2023 in California

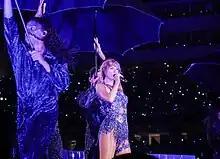
Singer-songwriter Taylor Swift performing at SoFi Stadium in August 2023

The Eras Tour, singer-songwriter Taylor Swift's sixth concert tour, generated significant revenue for Los Angeles. The California Center for Jobs and the Economy determined that Swift's performances in the city, prolonged over six days, generated million for Los Angeles County, or enough revenue to fund 3,300 additional jobs. During the final performance of her tour in Los Angeles, Swift announced "1989 (Taylor's Version)". The Eras Tour occurred concurrently with a hotel worker strike in Los Angeles. Striking hotel employees urged Swift to postpone her concerts in Los Angeles. "", a concert film documenting the tour, was filmed during three performances of The Eras Tour in Los Angeles; the film grossed million worldwide. The Eras Tour was honored with a proclamation naming Swift as an honorary mayor of Santa Clara and temporarily renaming the city to "Swiftie Clara". San Francisco supervisor Matt Dorsey proposed declaring July 28 and 29—the dates of Swift's Santa Clara concerts—as "Taylor Swift Weekend".